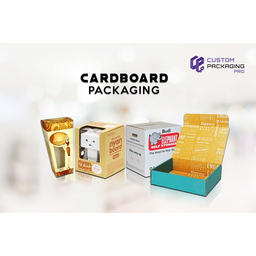
Label: cardboard